Rome 11:00

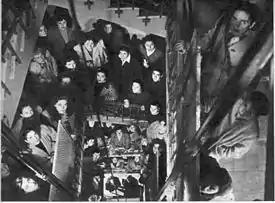
Still from "Rome 11:00"

New York Times film critic Bosley Crowther called "Rome 11:00" a "vivid, raw-boned movie" and "a film of absorbing interest and persistent emotional power." He also praised Carla Del Poggio for her sensitive portrayal of the anguish felt by her character, Luciana Renzoni, after precipitating the tragedy.